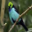
Label: bird